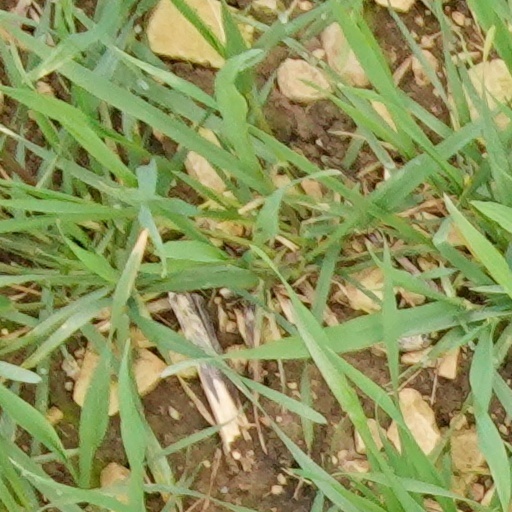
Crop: wheat